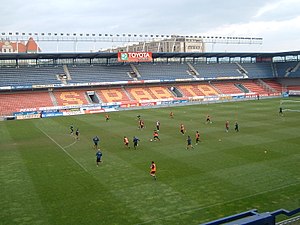
Generali Arena
Generali Areana
Generali Arena er et fodboldstadion i Prag. Det er hjemmebane Sparta Prag og benyttes tillige ofte som hjemmebane for tjekkiets fodboldlandshold. Stadionet blev oprindelig kaldt Letná Stadion og blev senere navngivet efter sponsorerne Toyota og senere AXA, og har siden 2009 været navngivet efter sin nuværende sponsor Generali.